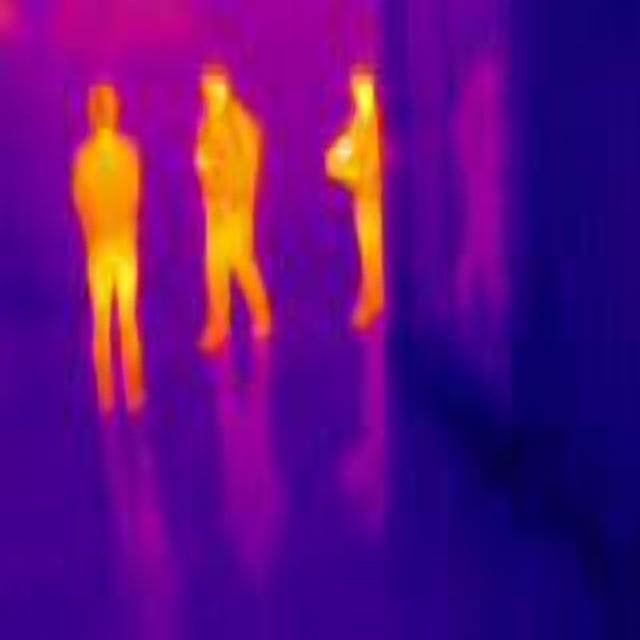
Detected objects:
label: person
label: person
label: person